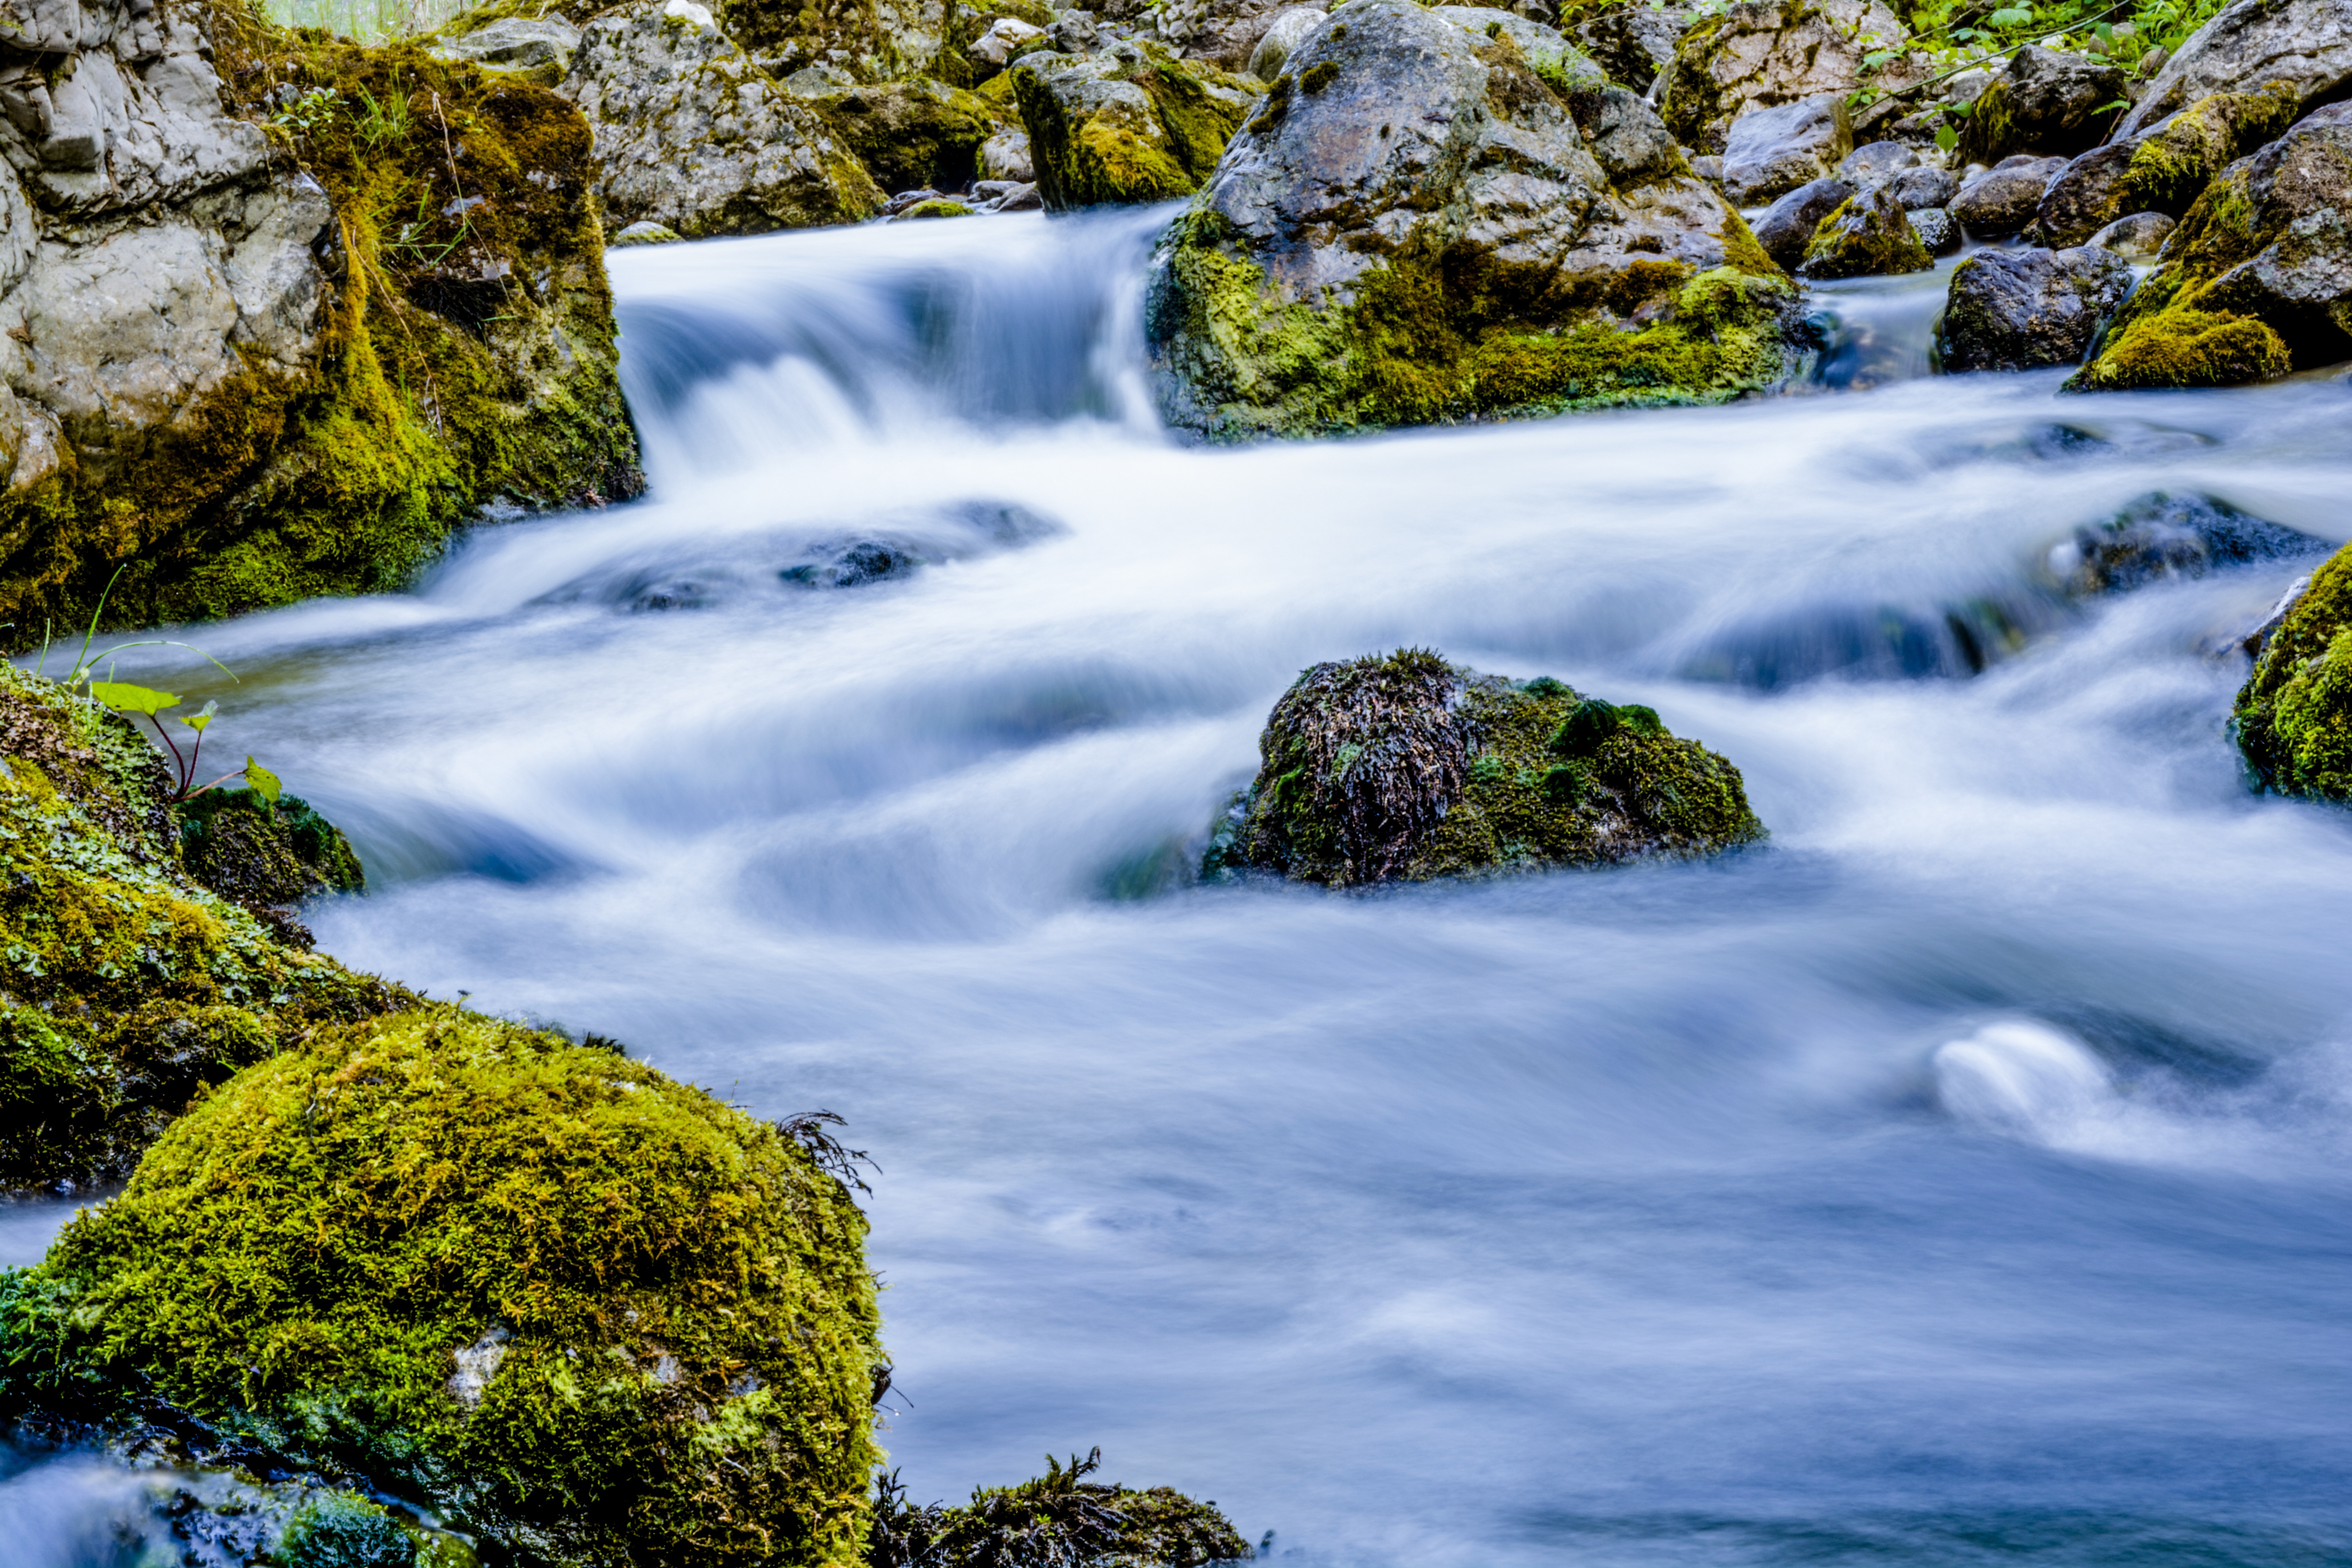
landscape, tree, water, nature, rock, waterfall, mountain, leaf, flower, river, stone, clear, stream, green, reflection, autumn, rapid, movement, body of water, waves, torrent, slide, water feature, watercourse, impetuous